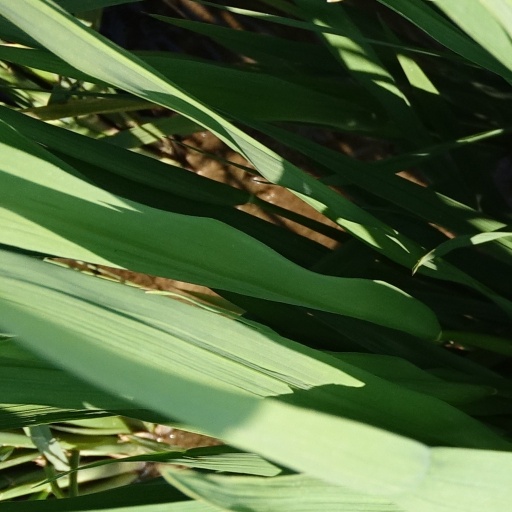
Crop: rice